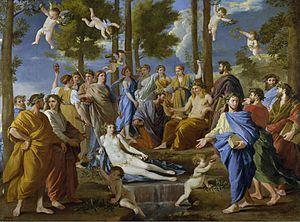
Cette page liste les peintures de Nicolas Poussin. Les attributions varient de manière notable d'un historien de l'art à l'autre. Jacques Thuillier, l'un des plus restrictifs, en compte, en 1994, 224 autographes sans contestations et 33 sur lesquels subsistent des doutes plus ou moins importants. Certaines attributions ont pu changer depuis. Par ailleurs, des redécouvertes de tableaux considérés comme perdus ont eu lieu. Cette liste ne pourra donc jamais être considérée comme exhaustive.